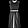
Label: Dress